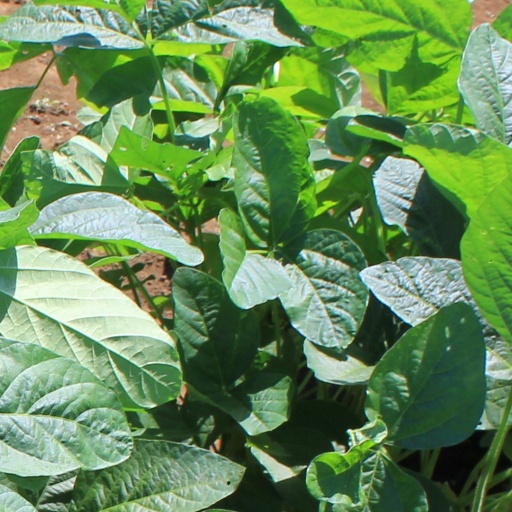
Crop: soybean